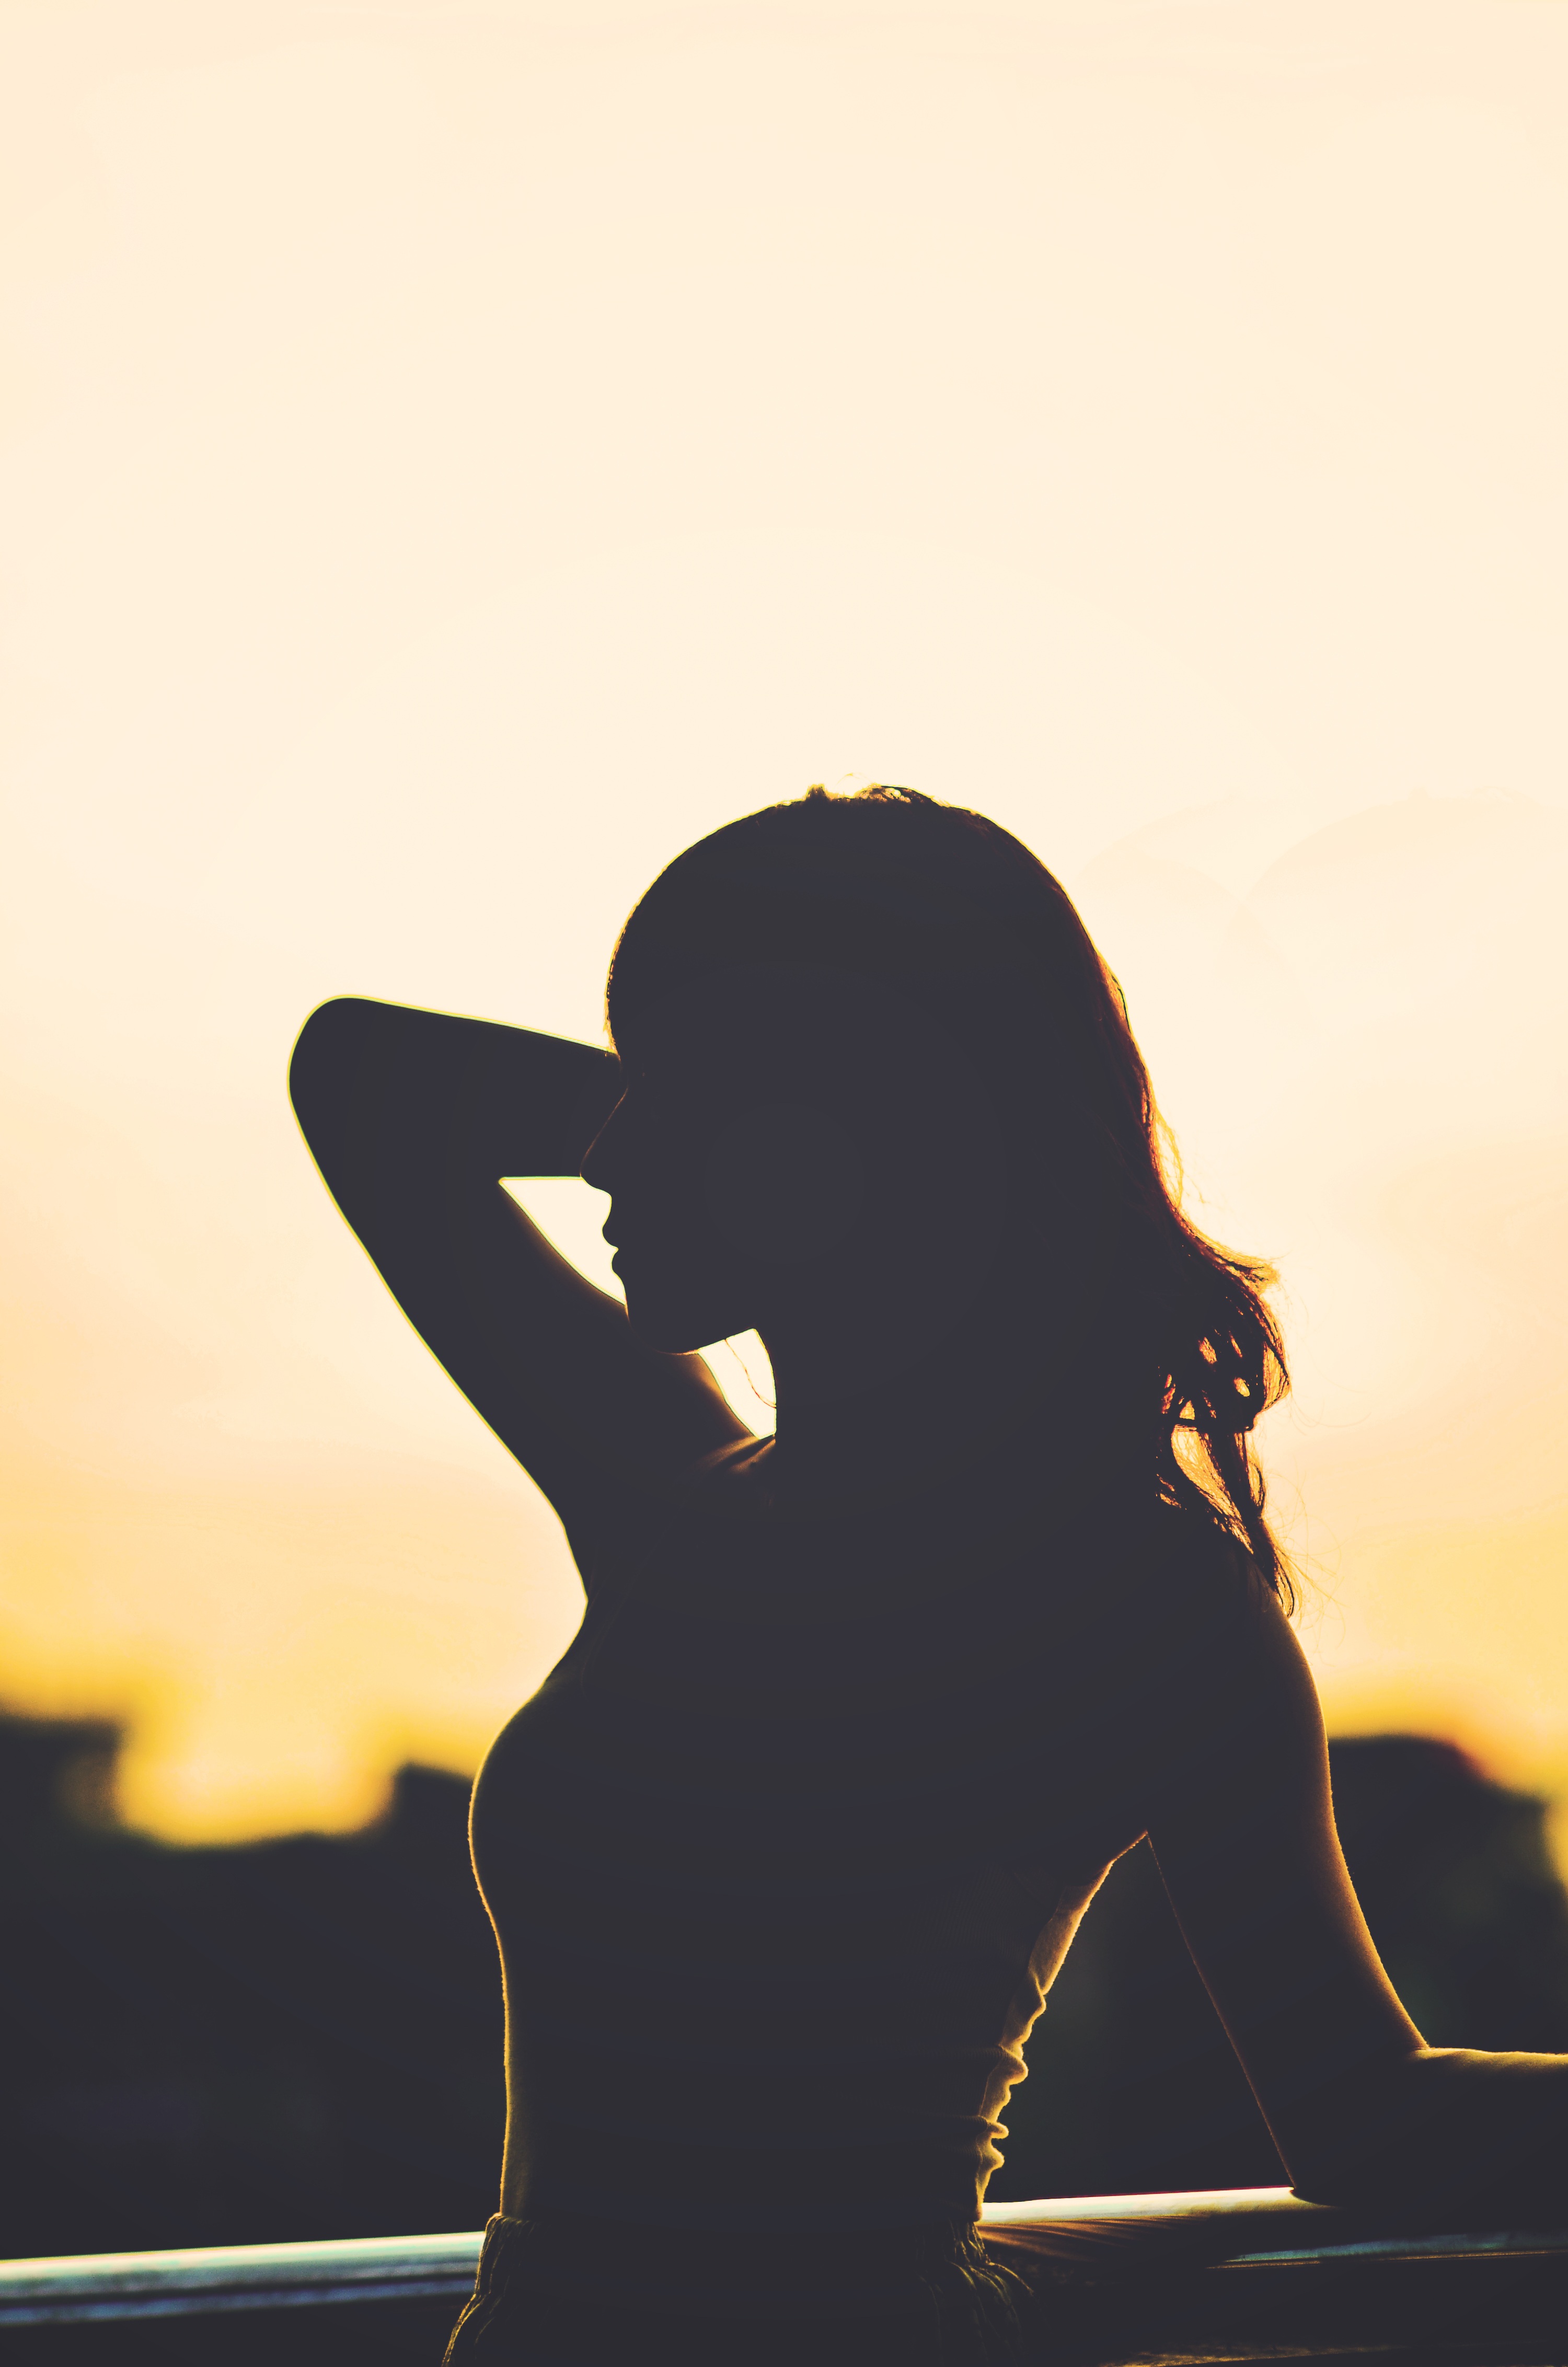
hand, silhouette, light, woman, sunset, sunlight, female, asian, model, shadow, asia, black, vietnamese, posing, illustration, beauty, beautiful, organ, emotion